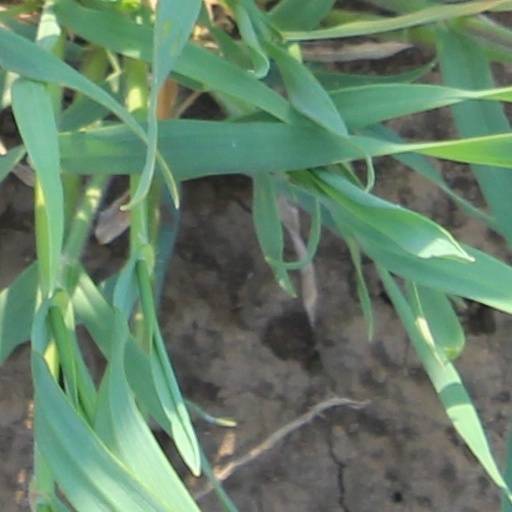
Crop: wheat